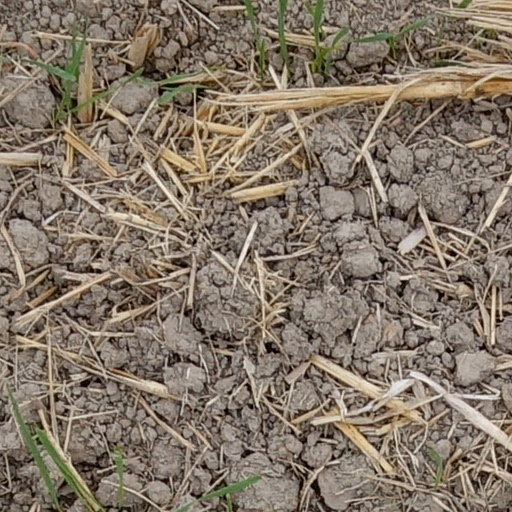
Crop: wheat